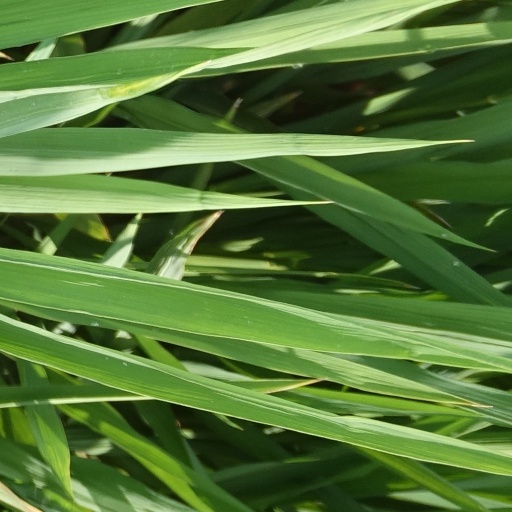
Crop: rice